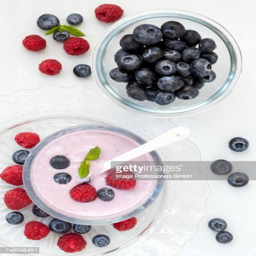
a bowl of fruity yoghurt with mixed raspberries and blueberries